Owen Omogiafo

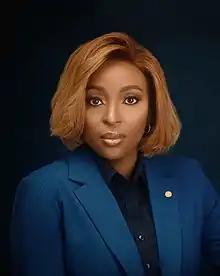
Owen Omogiafo

Owen Diana Omogiafo (born 28 May 1980) is a Nigerian business executive and strategist. She is the President and Group Chief Executive Officer of Transnational Corporation Plc (Transcorp Group), a diversified conglomerate with strategic investments in the Power, Hospitality and Oil and Gas sectors.